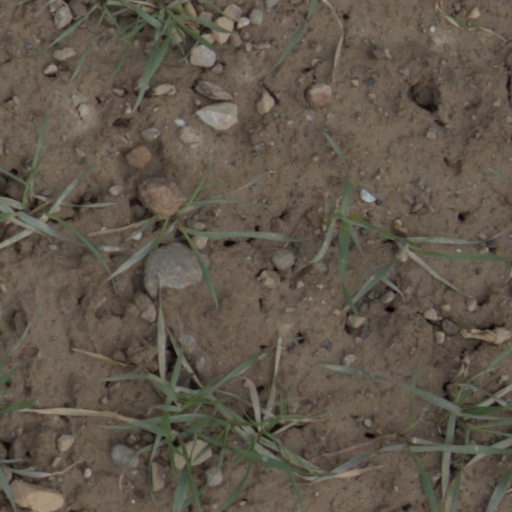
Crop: wheat